Edward W. Bok Technical High School

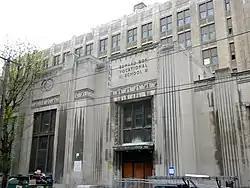

The Edward W. Bok Technical High School was a public high school in Philadelphia, Pennsylvania, designed by Irwin T. Catharine and named after literary figure Edward William Bok, editor of the Ladies' Home Journal. It was completed in February 1938 by the Public Works Administration (WPA) as a vocational high school at 8th & Mifflin Streets. As part of the Philadelphia Public Schools' Multiple Property Submission, the school was listed on the National Register of Historic Places in December, 1986. Bok High School was reorganized in 2006-2007 to prepare students for jobs in modern technology. After the 2012-2013 school year, the school was closed. In 2014, the school was renovated to become a home for over 200 businesses including restaurants, art studios, daycares, and hair salons.